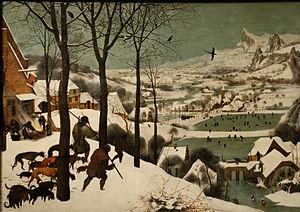
Une vague de froid est une période prolongée de basses températures le plus souvent négatives diurnes et nocturnes sur un vaste territoire par invasion d'une masse d'air froid. Elle peut être accompagné ou non d'un fort vent qui accroît la sensation de froid. Pour qu'un froid excessif soit qualifié de vague de froid, il faut que celui-ci égale ou dépasse certains seuils en intensité et en durée par rapport à la normale dans la région considérée.
Pieter Brueghel ou Bruegel dit l'Ancien, parfois francisé en Pierre Brueghel l'Ancien est un peintre et graveur brabançon né vers 1525 et mort le 9 septembre 1569 à Bruxelles dans les Pays-Bas espagnols.
Le Petit Âge glaciaire est une période climatique froide principalement localisée sur l'Atlantique nord ayant approximativement eu lieu entre le début du XIVᵉ et la fin du XIXᵉ siècle. Elle est caractérisée par une série d'hivers longs et froids.
Solaris est le troisième long métrage d'Andreï Tarkovski, sorti en 1972, inspiré du roman du même nom de Stanislas Lem. Il obtient la même année le Grand Prix du Festival de Cannes.
Un pigeon perché sur une branche philosophait sur l'existence est un film franco-germano-norvégio-suédois écrit et réalisé par Roy Andersson, sorti en 2014.
L'hiver de 1709, appelé Grand hiver de 1709, fut un épisode de froid intense en Europe, qui marqua durablement les esprits car il provoqua une crise de subsistance qui entraîna une famine. Cet épisode commença brutalement le jour de l'Épiphanie 1709, par une soudaine vague de froid qui frappa l'Europe entière.
Le lévrier espagnol, ou galgo espagnol est un lévrier communément utilisé pour la chasse, en particulier la chasse au lièvre en terrain découvert, mais aussi le lapin, le renard et même le sanglier. La Fédération cynologique internationale l'a répertorié dans le groupe 10, lévriers, section 3, standard nᵒ 285.
L'histoire du climat avant 1850, jusqu'à la révolution industrielle et le début du réchauffement climatique, est marquée par une alternance de phases de réchauffement et de glaciation ponctuant les changements climatiques successifs.